Sarraounia (film)

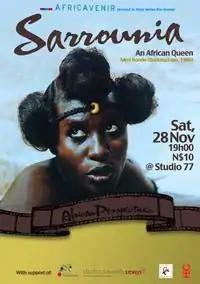

Sarraounia is a 1986 historical drama film written and directed by Med Hondo. It is based on a novel of the same name by Nigerien author Abdoulaye Mamani, who co-wrote the screenplay. The novel and film concern the real-life Battle of Lougou between (remnant animist-Hausa people) queen Sarraounia and the advancing French Colonial Forces of the Voulet-Chanoine Mission in 1899. Sarraounia was one of the few African tribal leaders that resisted the advances of French expansionists Paul Voulet and Julien Chanoine. The film won the first prize at the Panafrican Film and Television Festival of Ouagadougou (FESPACO) and was critically well received.